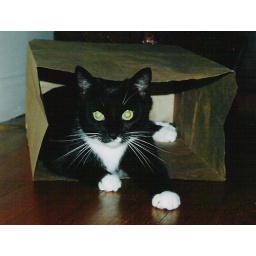
Cleo in paper bag